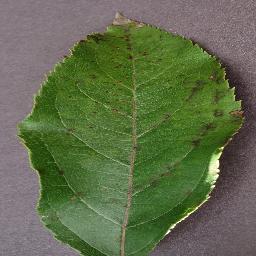
Label: Apple___Apple_scab